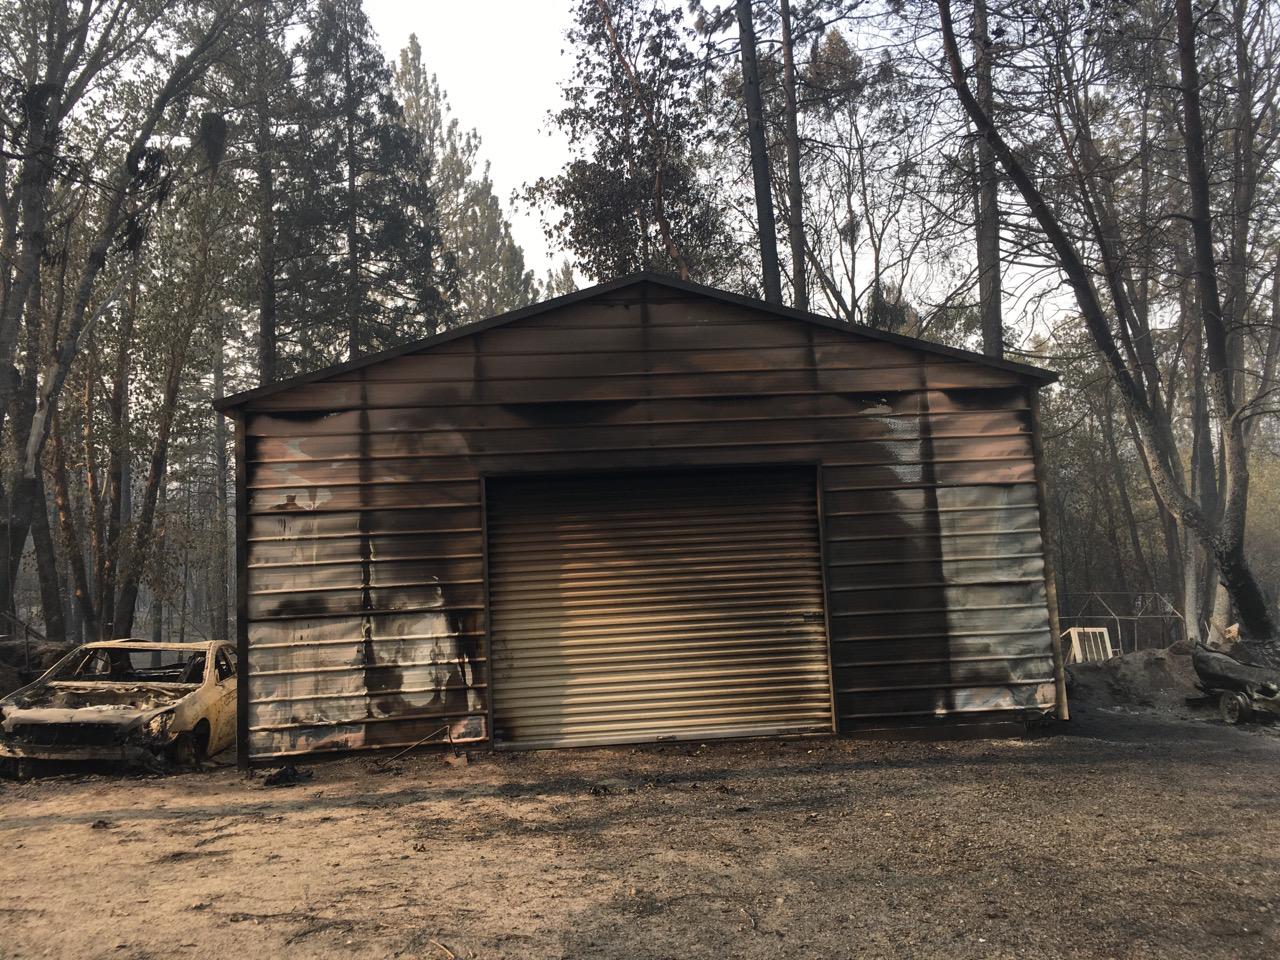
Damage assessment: destroyed